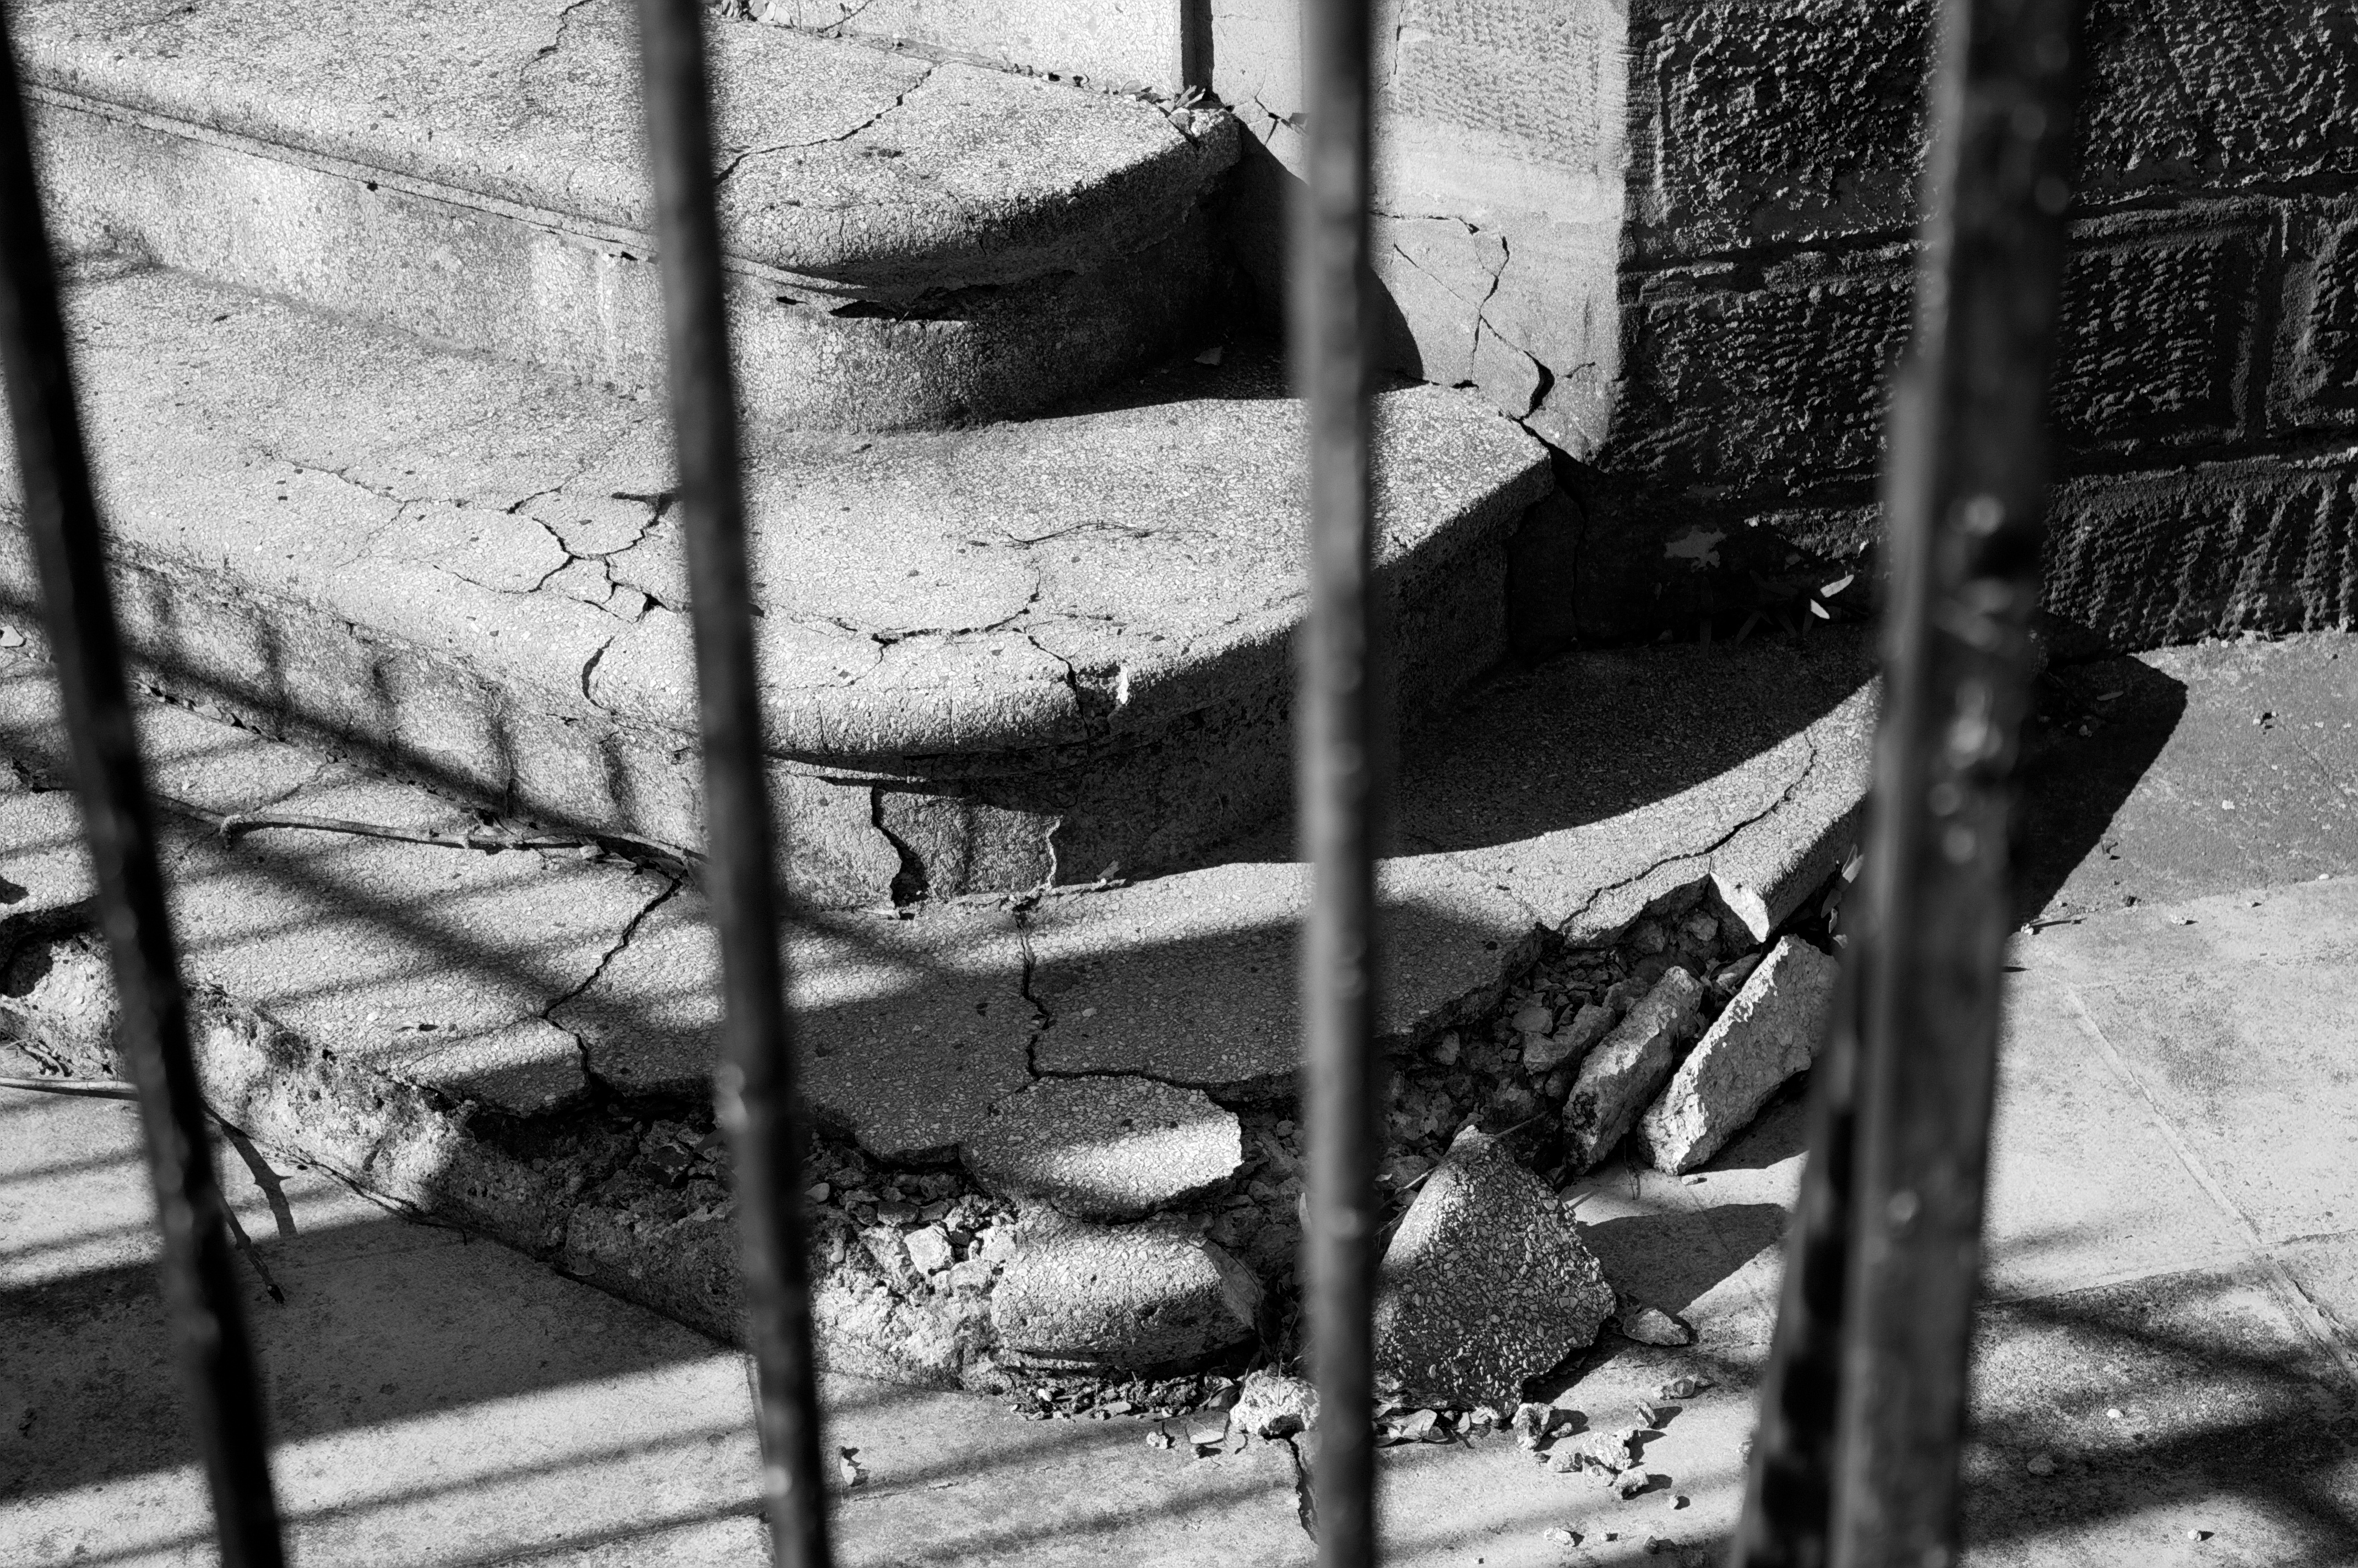
snow, black and white, white, photography, window, staircase, shadow, darkness, black, monochrome, photograph, markets, shape, monochrome photography, grids, decrepitude